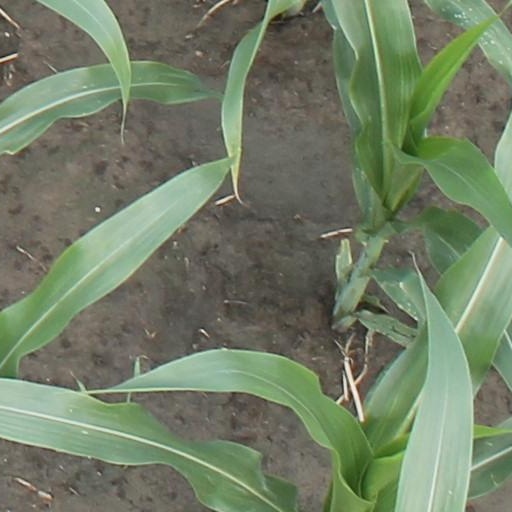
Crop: maize; corn